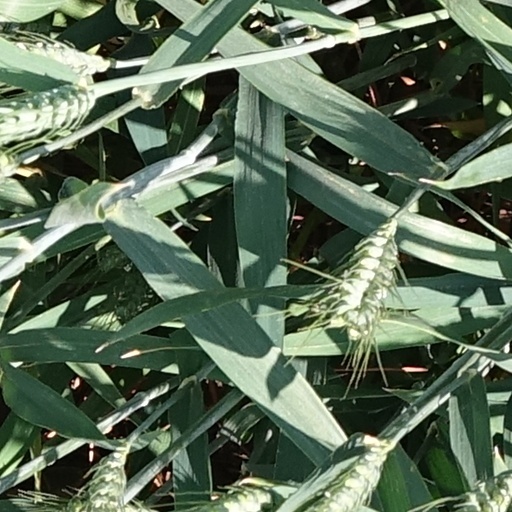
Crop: wheat